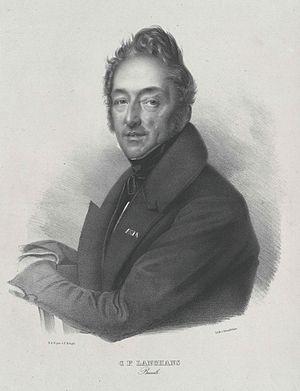
Carl Ferdinand Langhans, né le 14 janvier 1782 à Breslau et mort le 22 novembre 1869 à Berlin, est un architecte prusse.